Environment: real
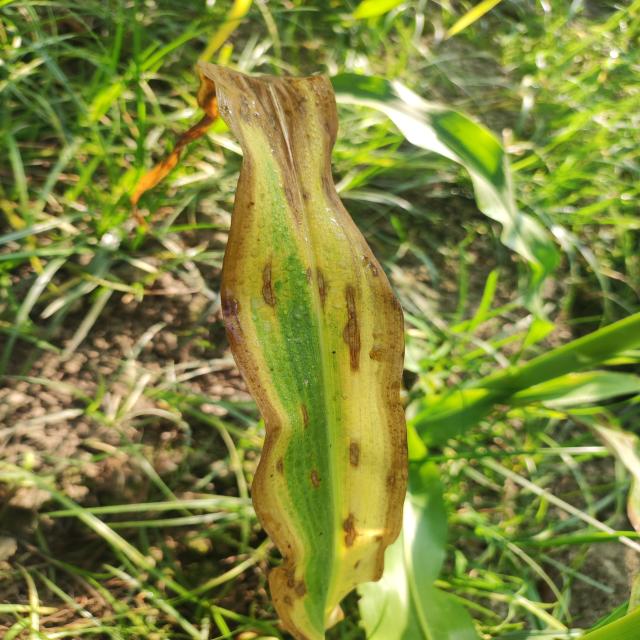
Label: potassium_deficiency